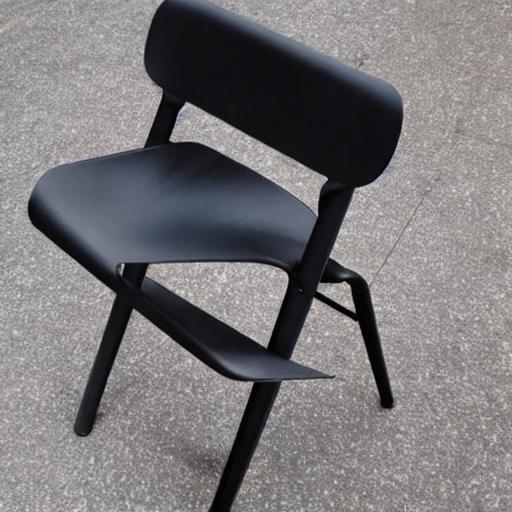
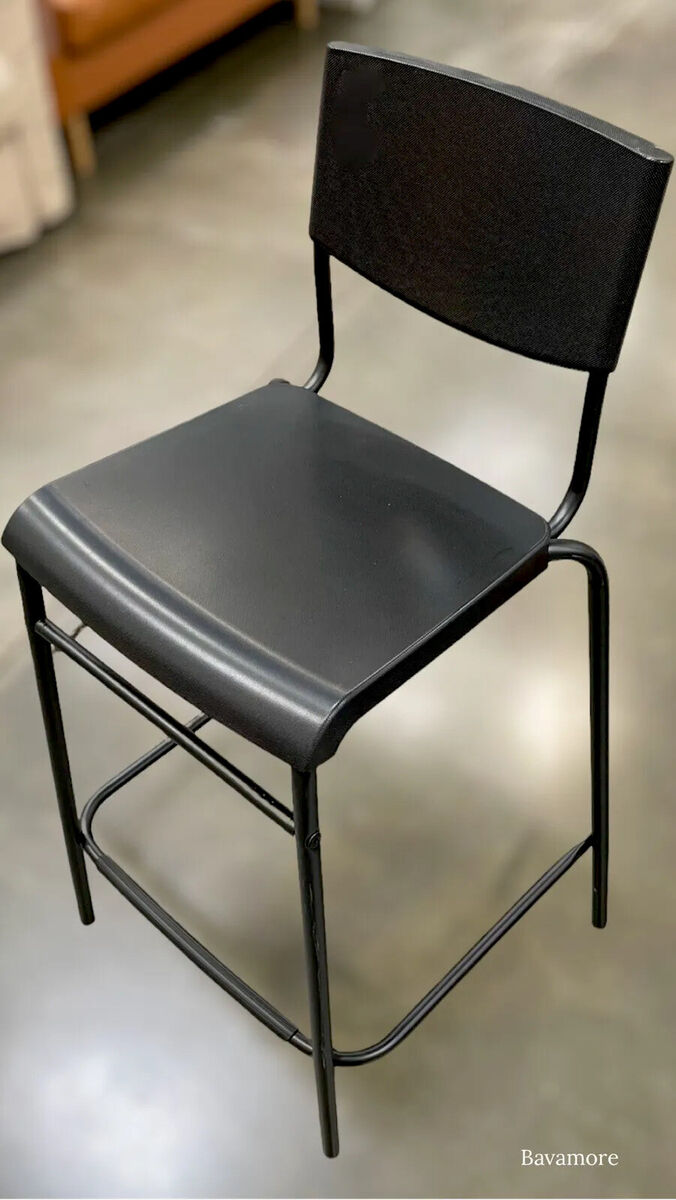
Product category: stool
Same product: no